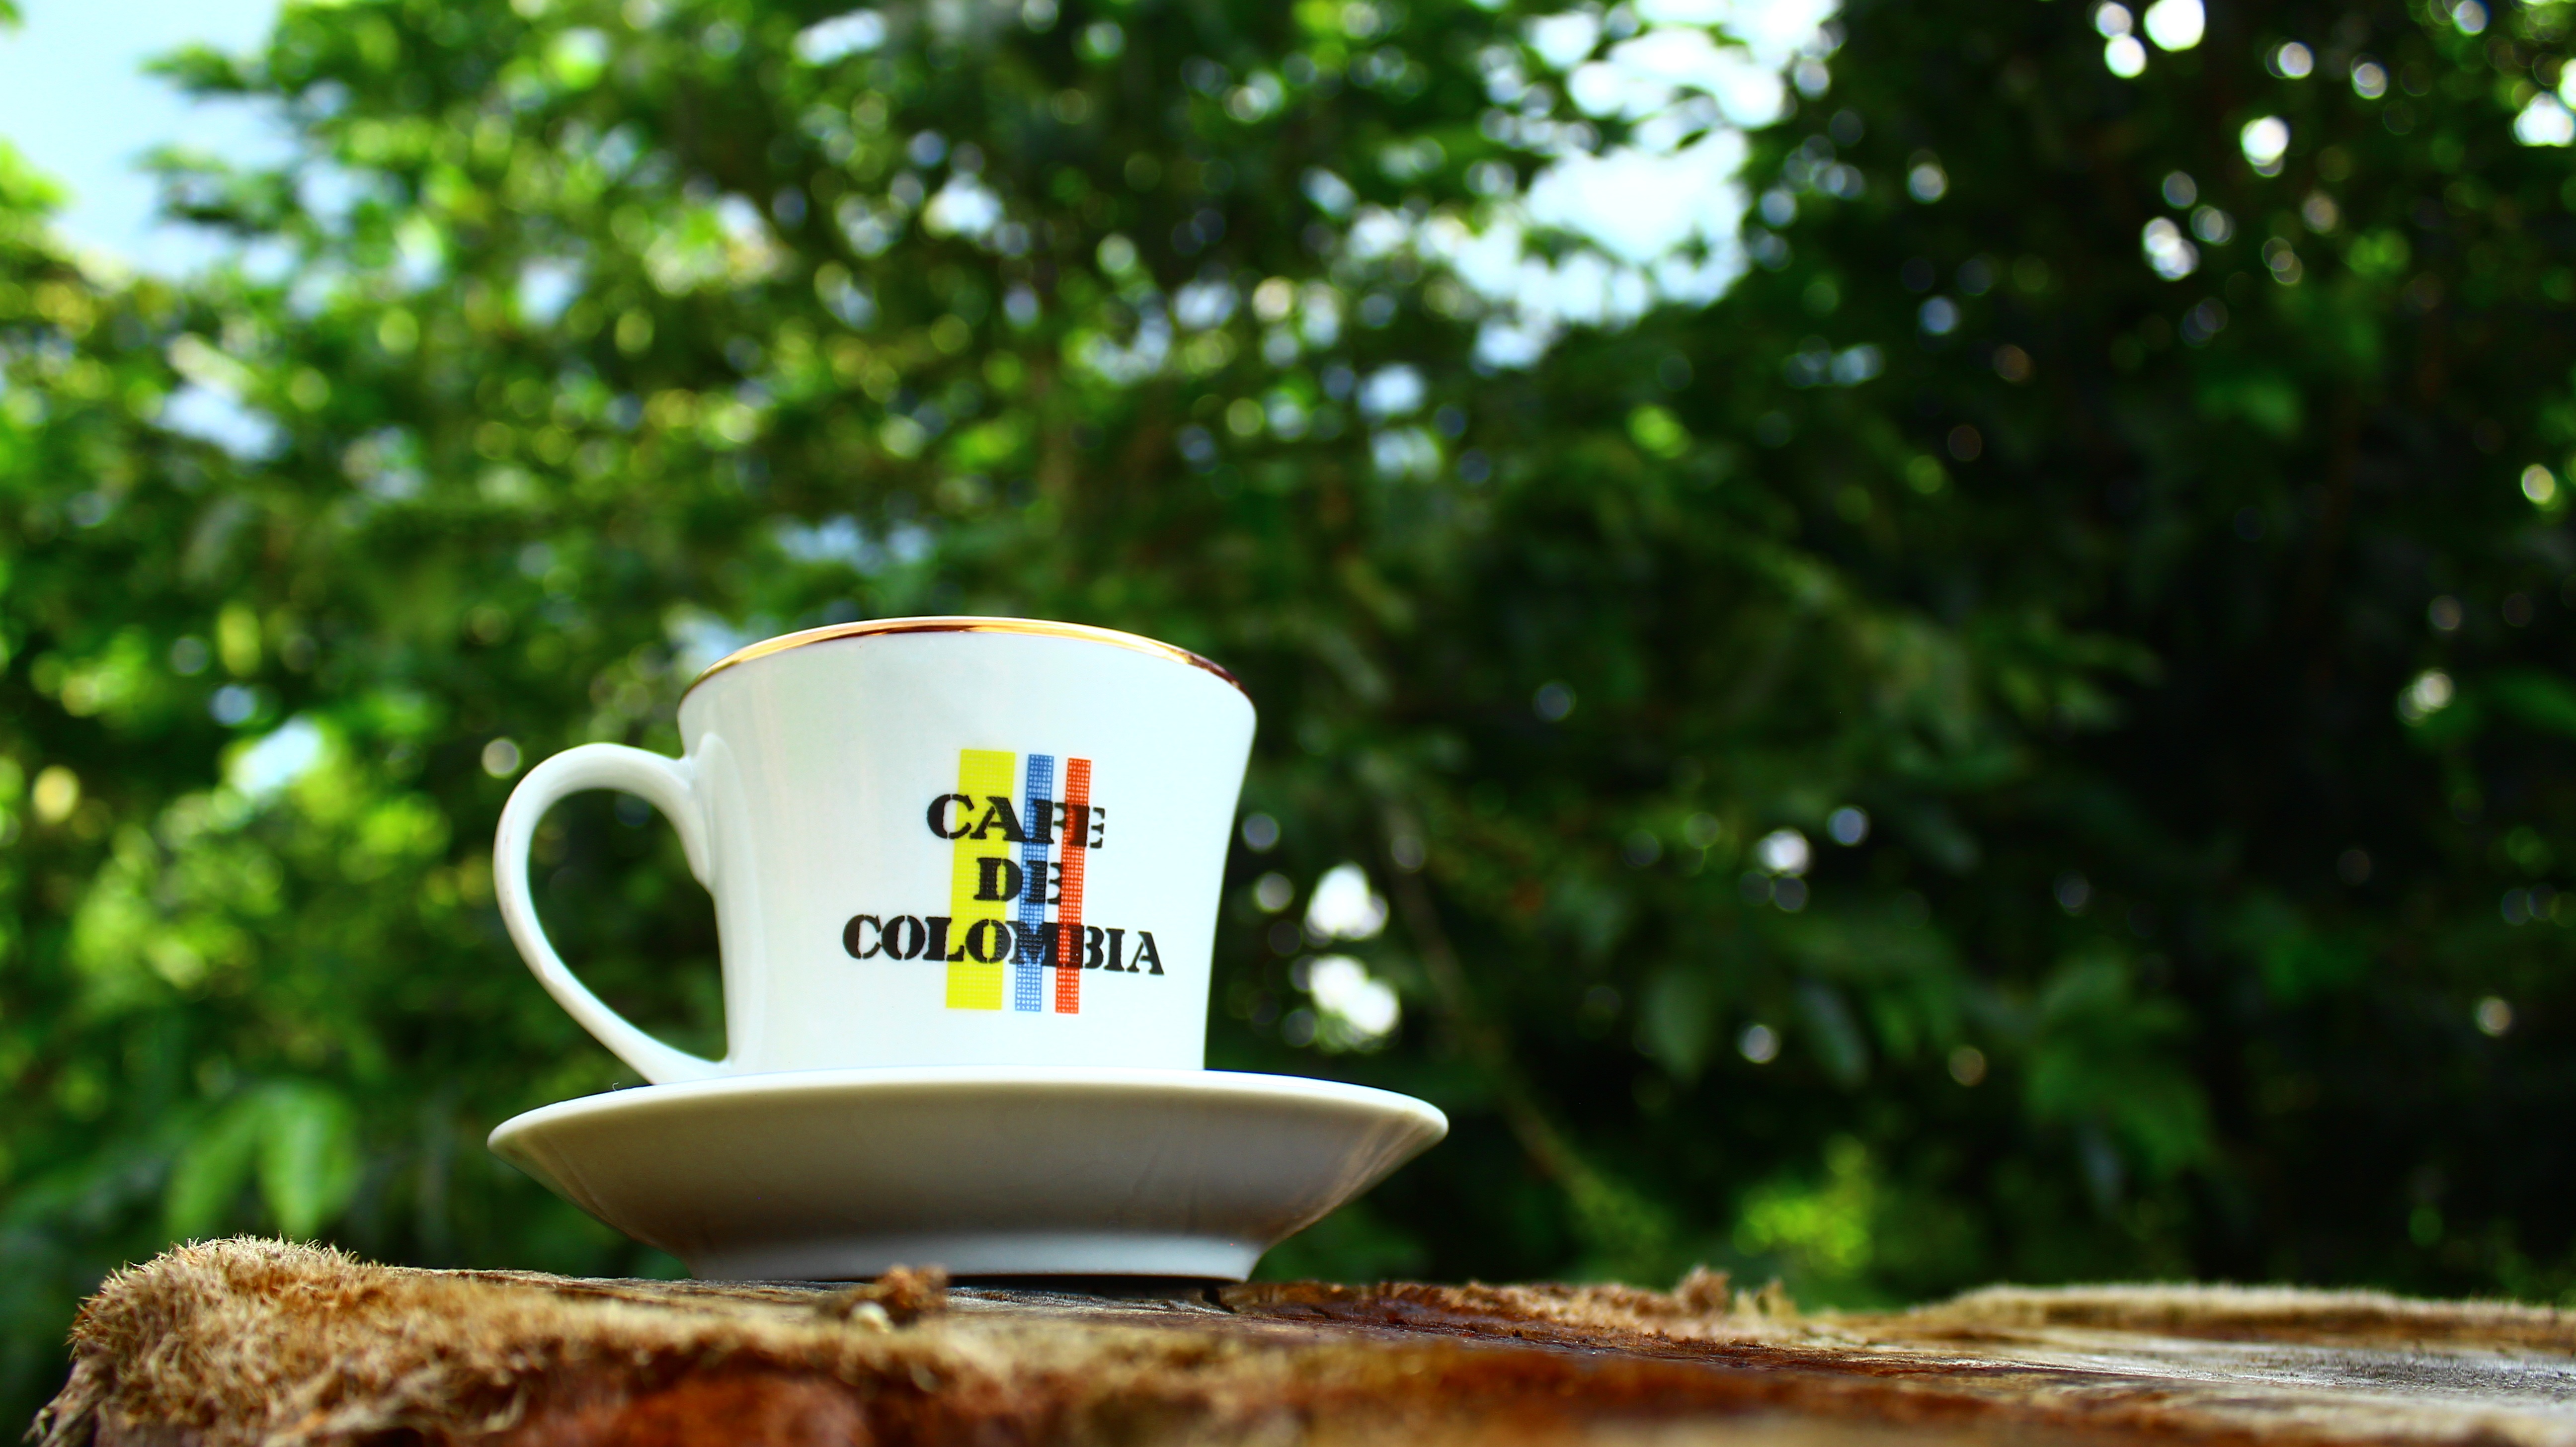
tree, grass, coffee, lawn, morning, leaf, cup, rural, green, kettle, drink, porcelain